Answer in natural language. How many HousePlants are visible in the scene? Choose between the following options: 0, 2, 1, 3 or 4
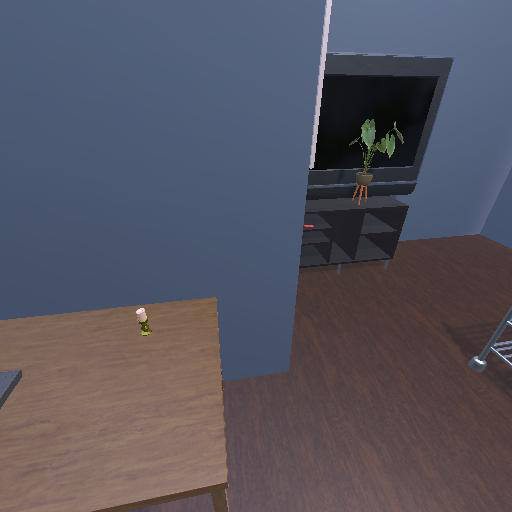
<answer>1</answer>